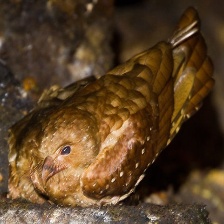
Species: OILBIRD
Scientific name: STEATORNIS CARIPENSIS